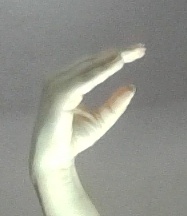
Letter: jeem